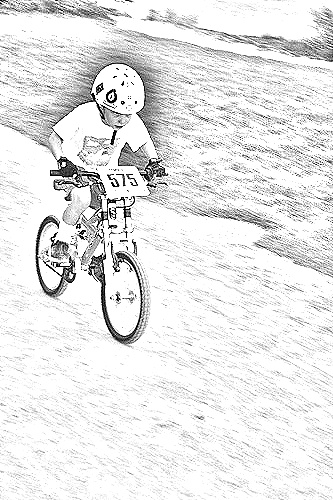
Portrait style: Sketch Portrait